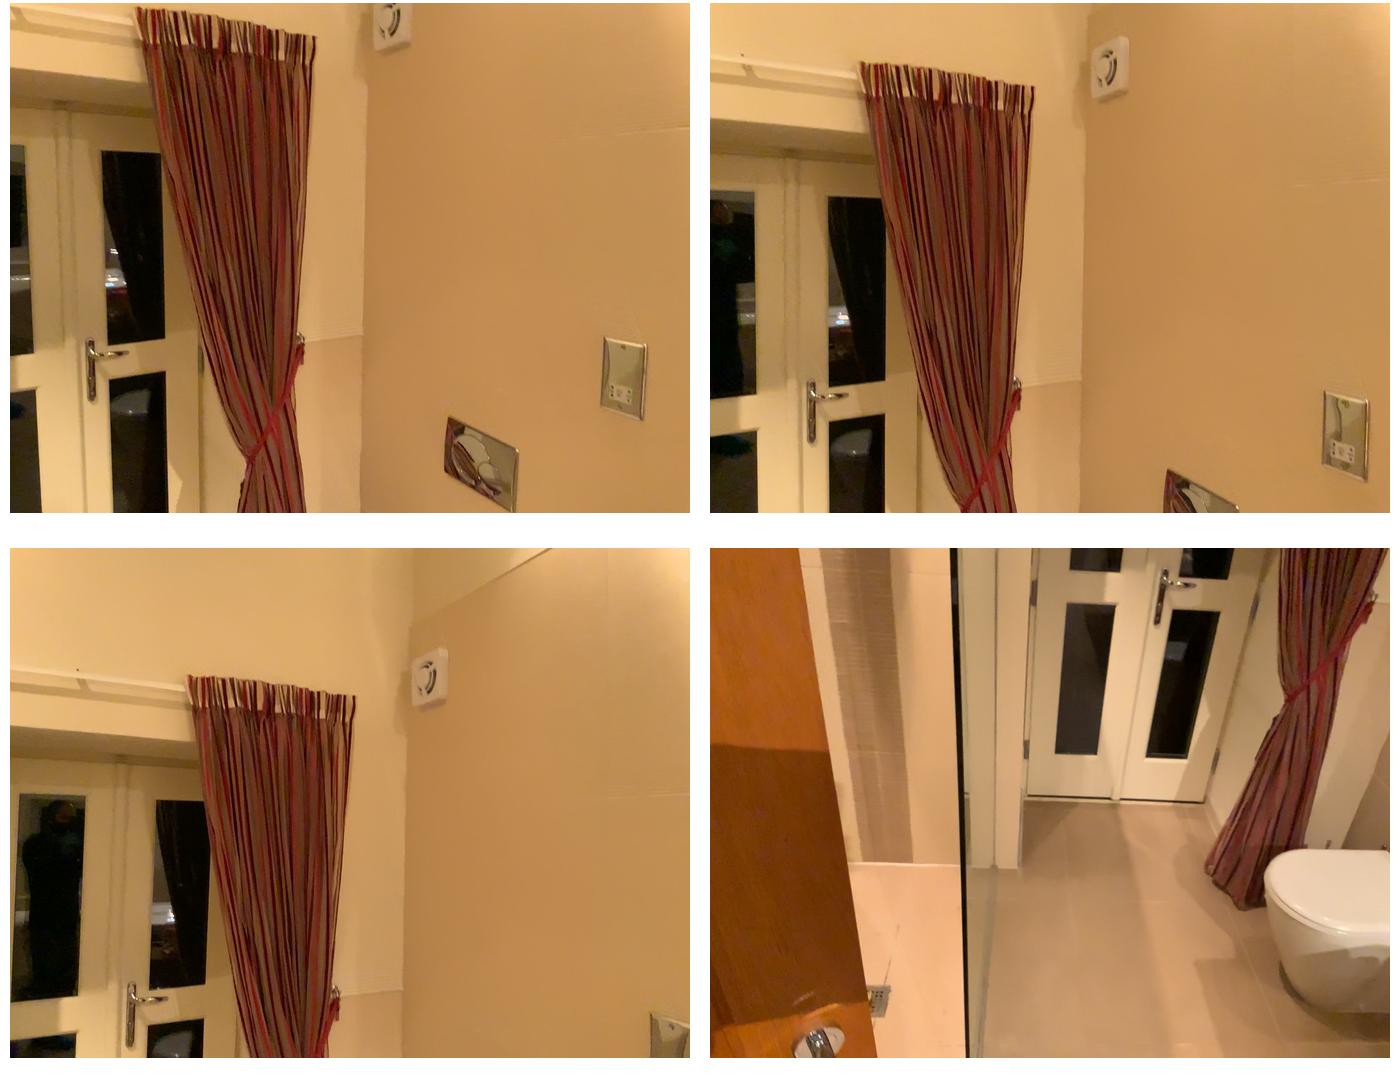Task instruction: Open the door.
Answer: {"task_instruction": "Open the door.", "nodes": ["handle", "door"], "edges": [{"functional_relationship": "openorclose", "object1": "handle", "object2": "door", "spatial_relations": ["in_front_of", "close"], "is_touching": true}], "action_type": "pull", "function_type": "open_close_control"}